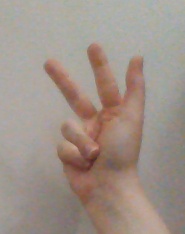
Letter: al